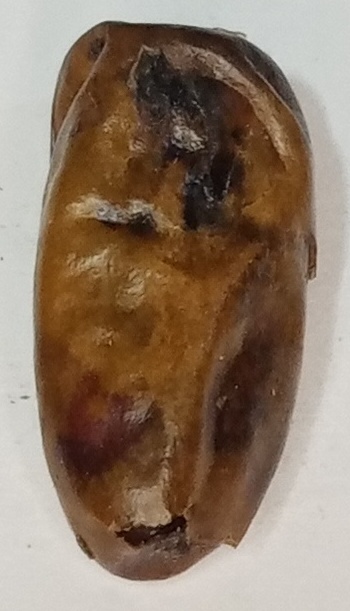
Variety: gajar
Size: small
Grade: grade-3